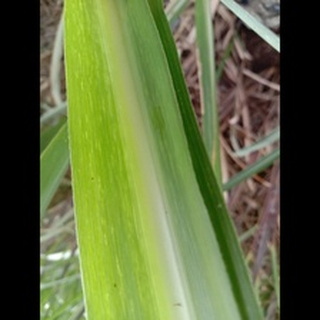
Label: sugarcane_mosaic